Tiwai Island

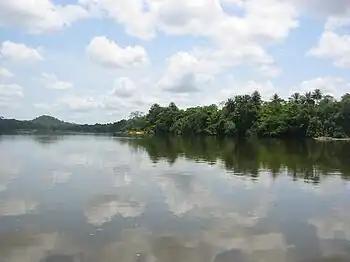

Tiwai Island (Mende for 'Big Island') is a wildlife sanctuary and tourist site in Sierra Leone. Run by the non-governmental organization Environmental Foundation for Africa, Tiwai is 12 square kilometers in area and located on the Moa River in the Southern Province. It is also one of the largest inland islands in the country.